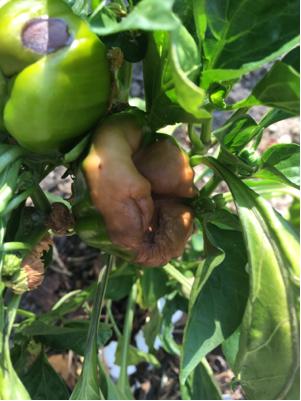
Plant: Bell pepper
Disease: bell pepper blossom end rot